South Asian Stone Age

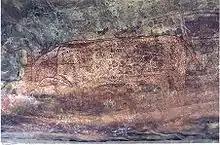
Bhimbetka rock painting, Madhya Pradesh, India

The transition to the Middle Paleolithic in South Asia has been uniquely informed by Attirampakkam, an open-air site with evidence of lithic industry spanning over a millennium. This quarry site has preserved not only the earliest Acheulean assemblages in South Asia (1.5 Ma), but also the earliest Middle Paleolithic assemblages, dated to 385 Ka.